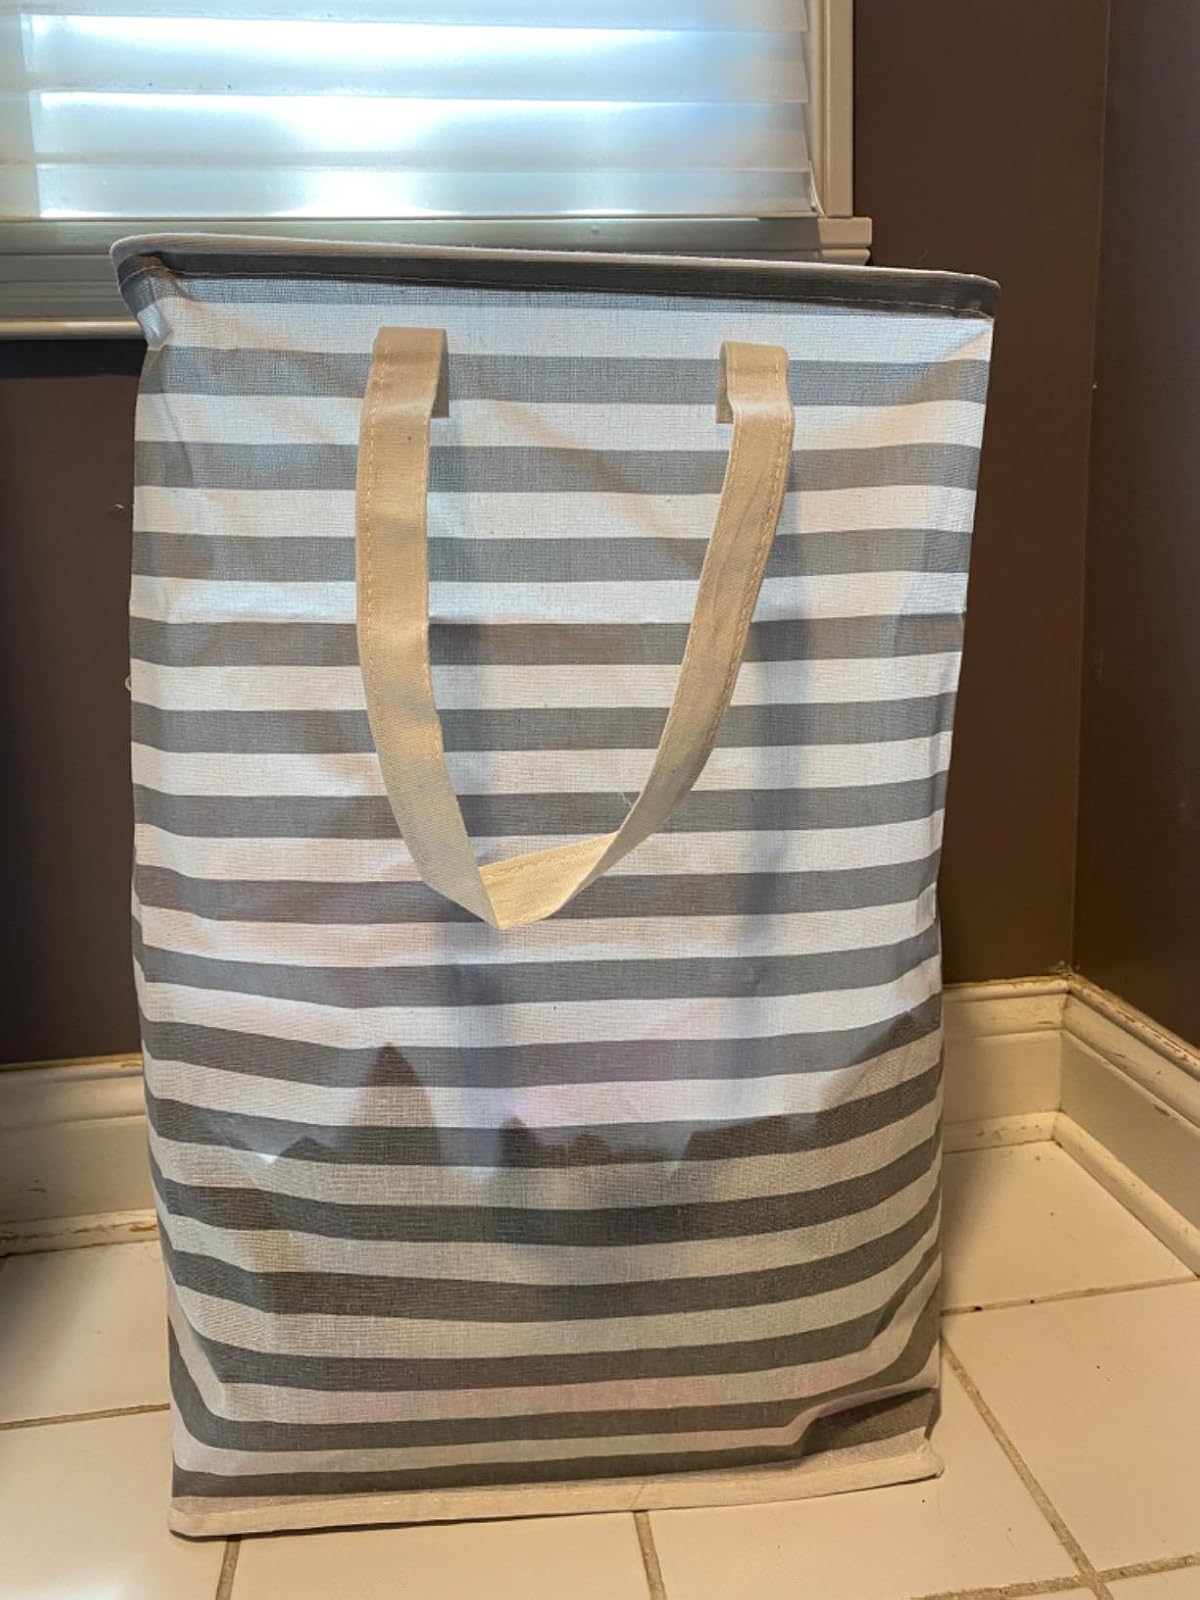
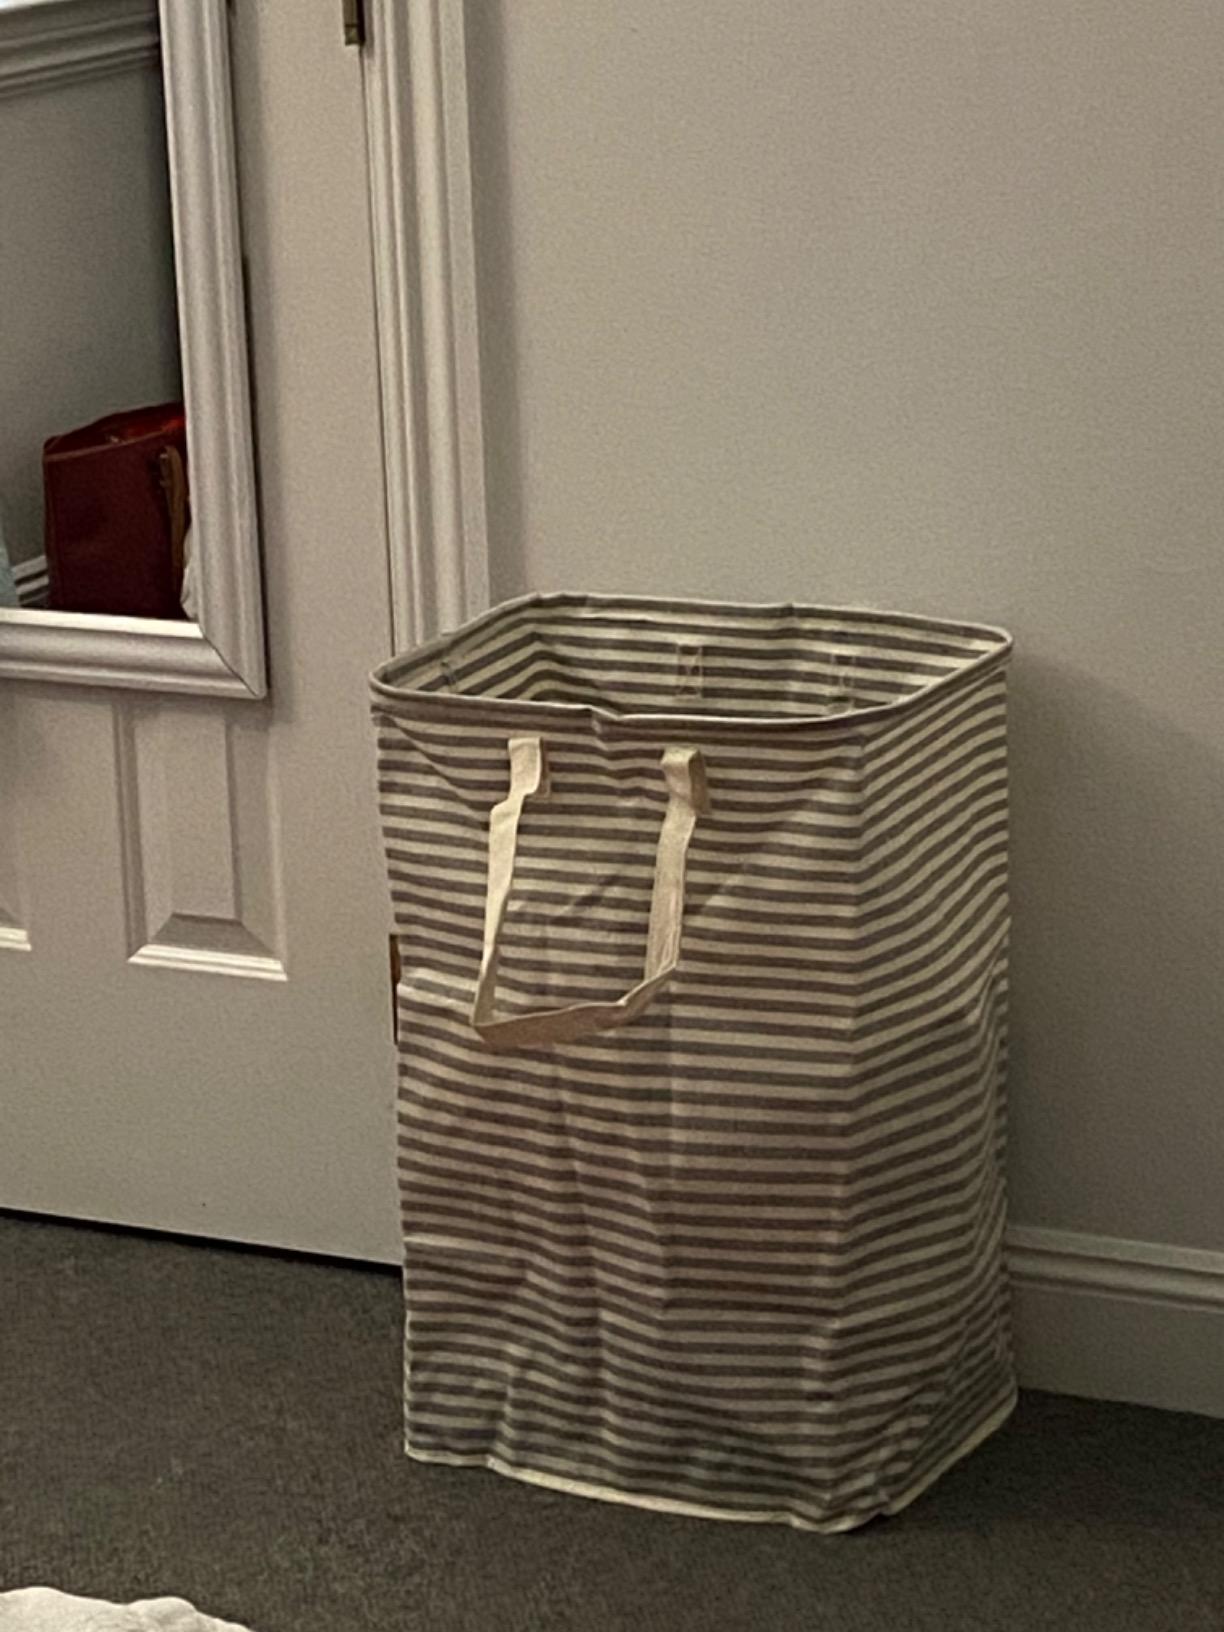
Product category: items_hamper
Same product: no